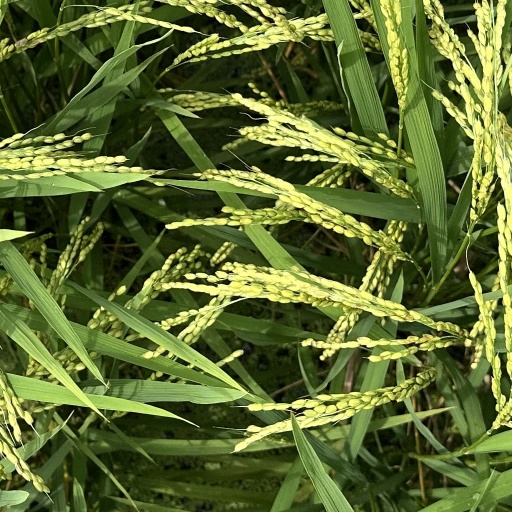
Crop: rice